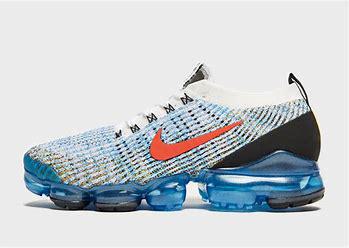
Brand: Nike
Model: Air Vapormax Plus